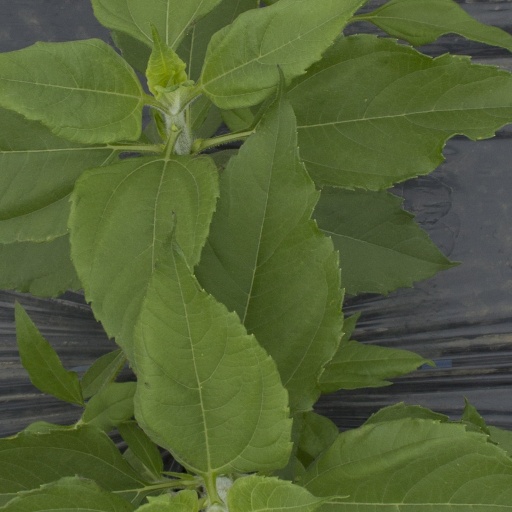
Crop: Jerusalem artichoke